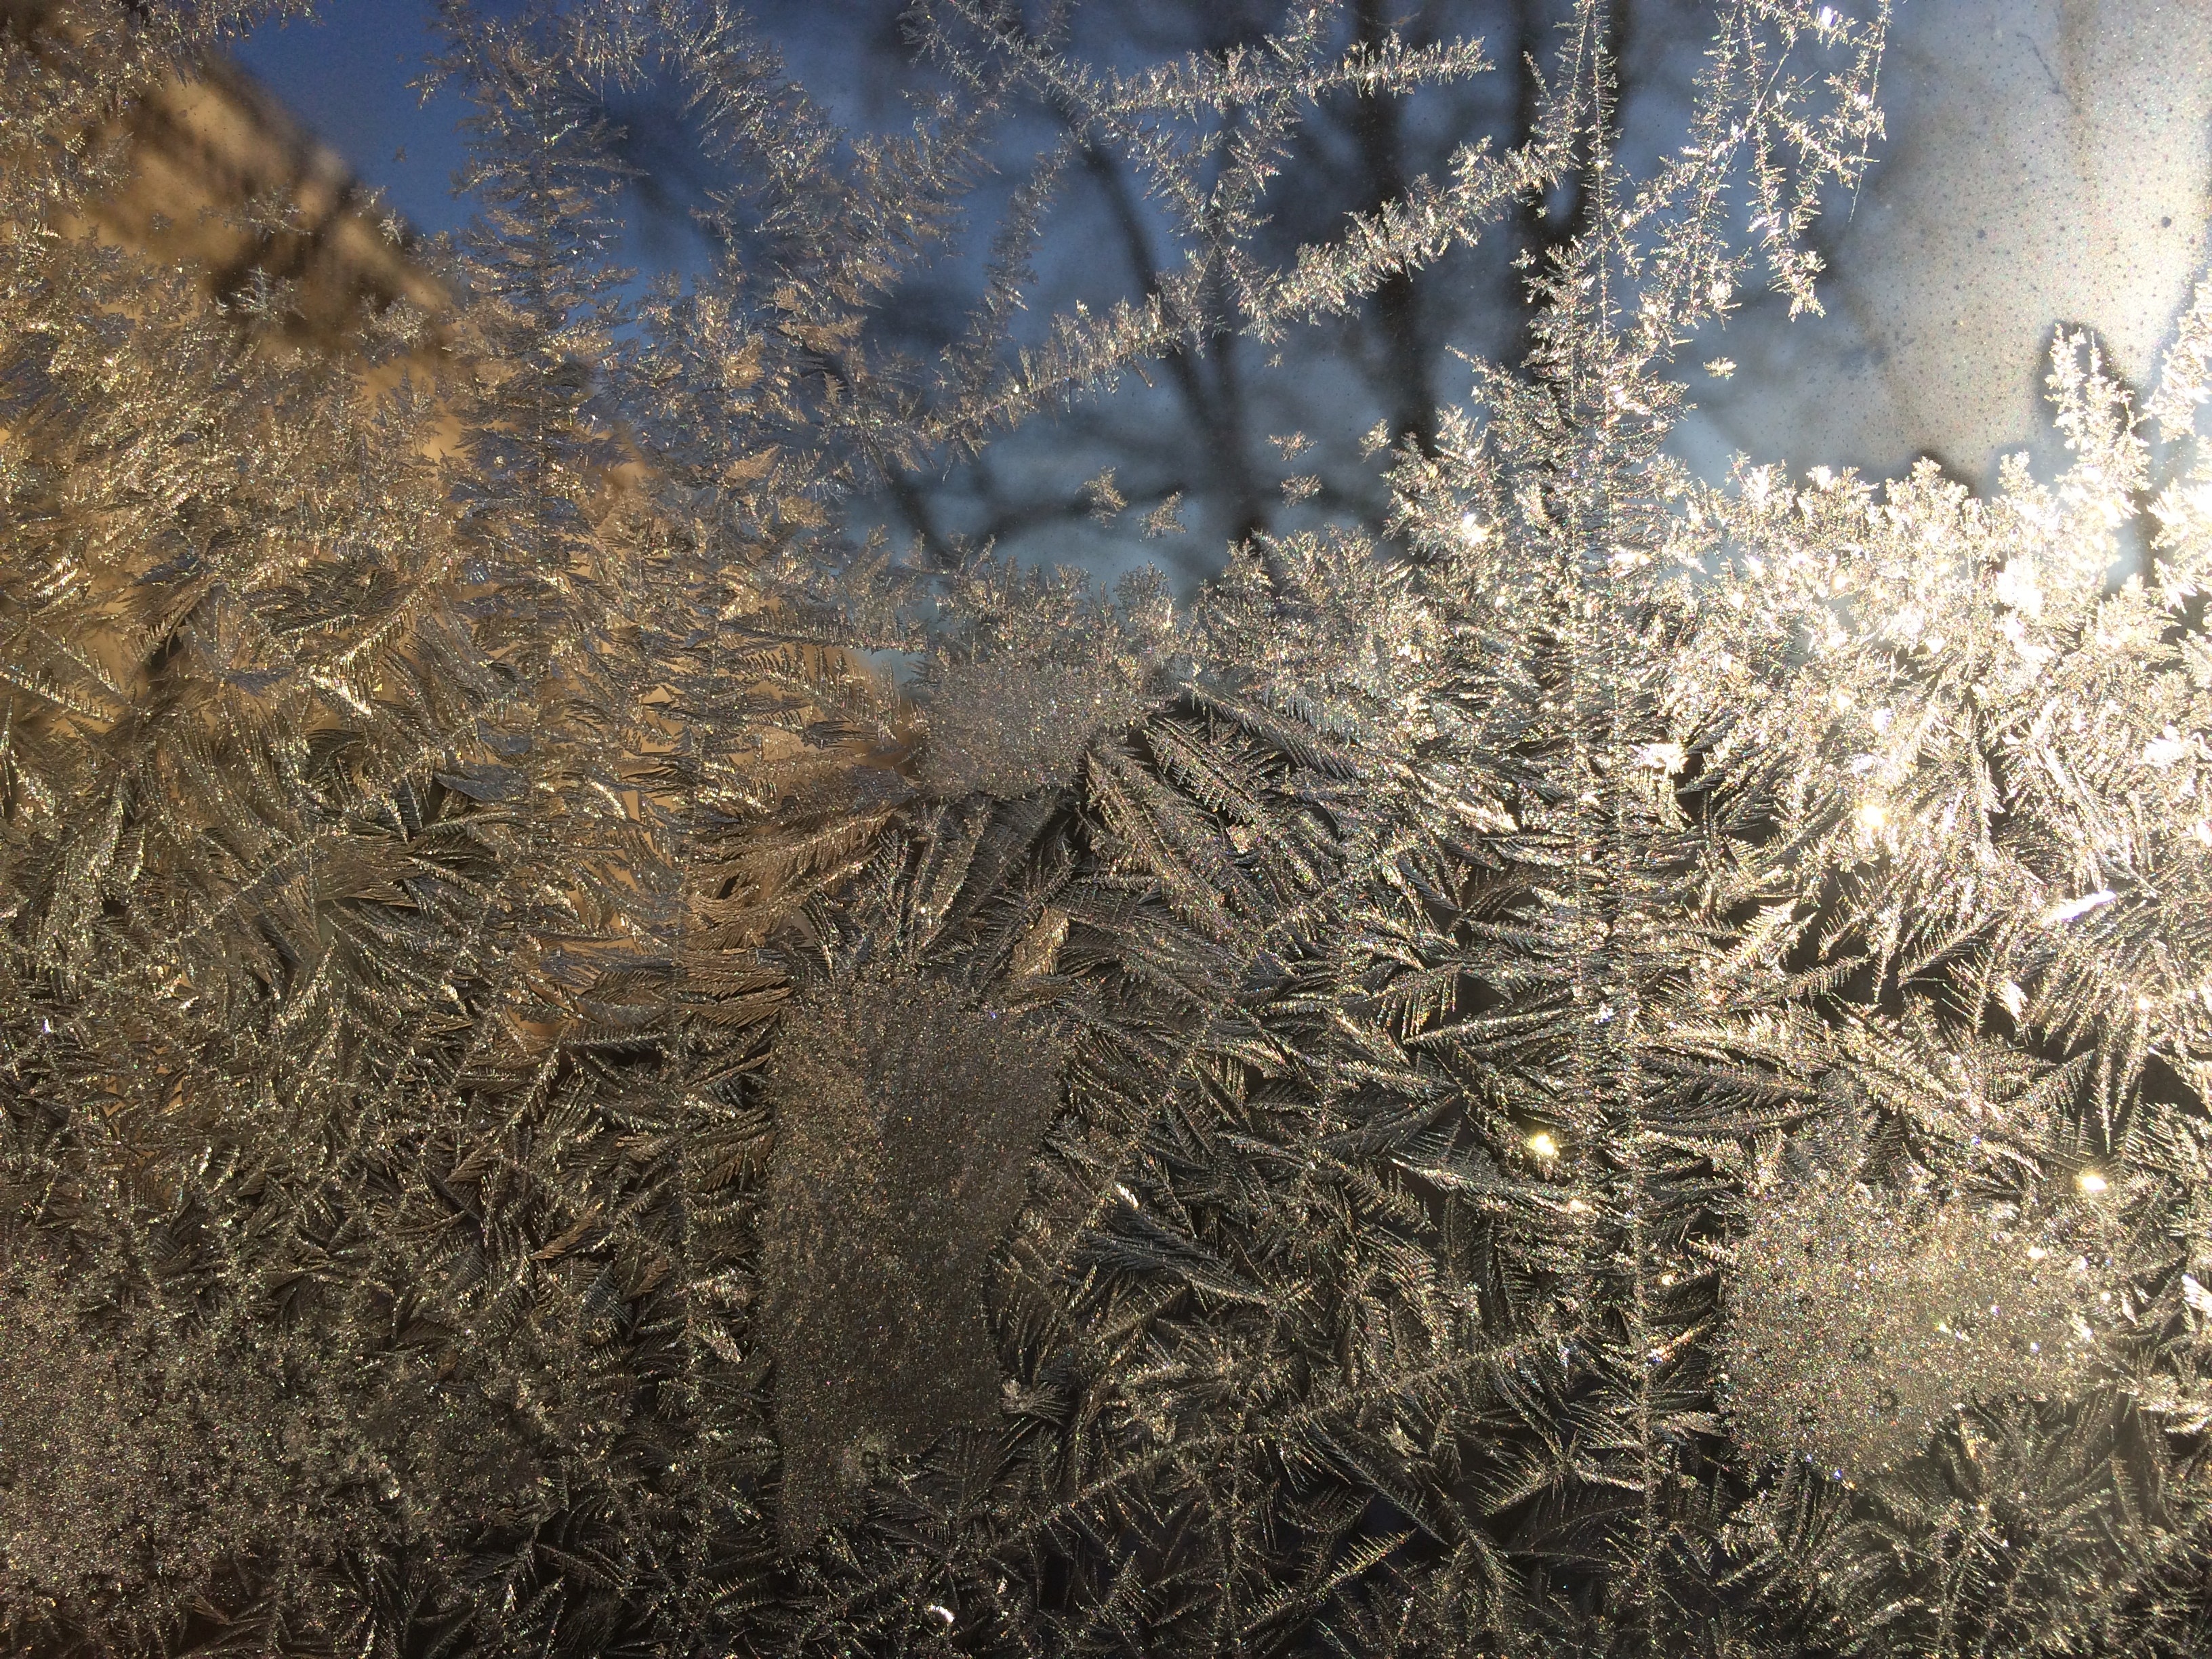
tree, grass, branch, snow, winter, light, sky, sunrise, sunlight, window, frost, ice, macro, blue, snowflakes, january, freezing, grass family, computer wallpaper